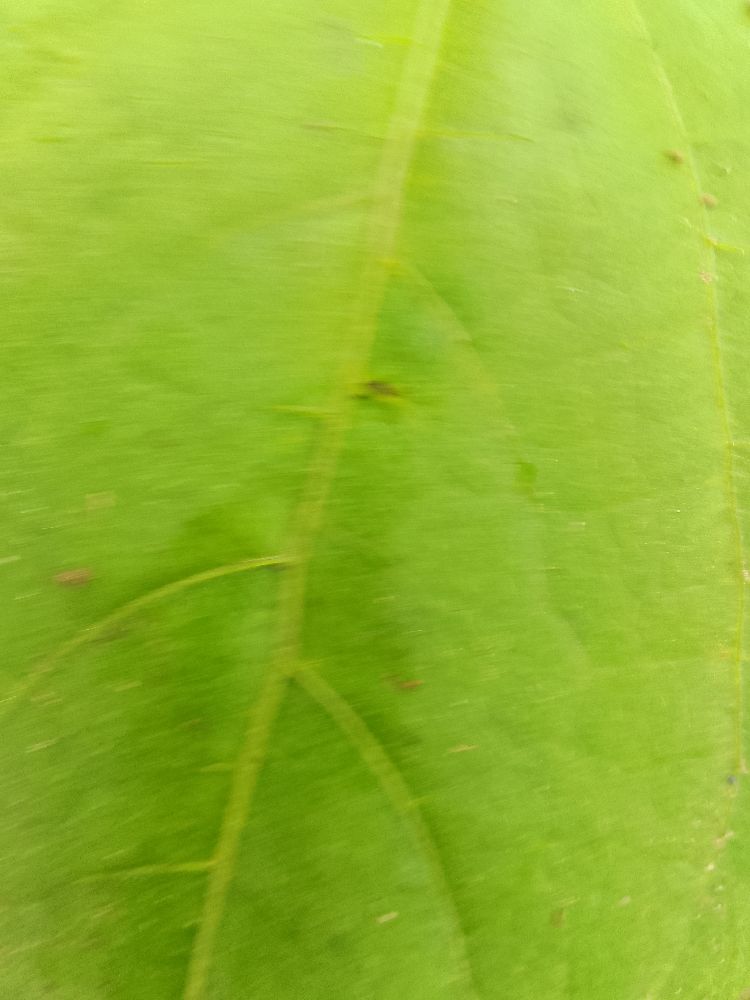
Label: healthy